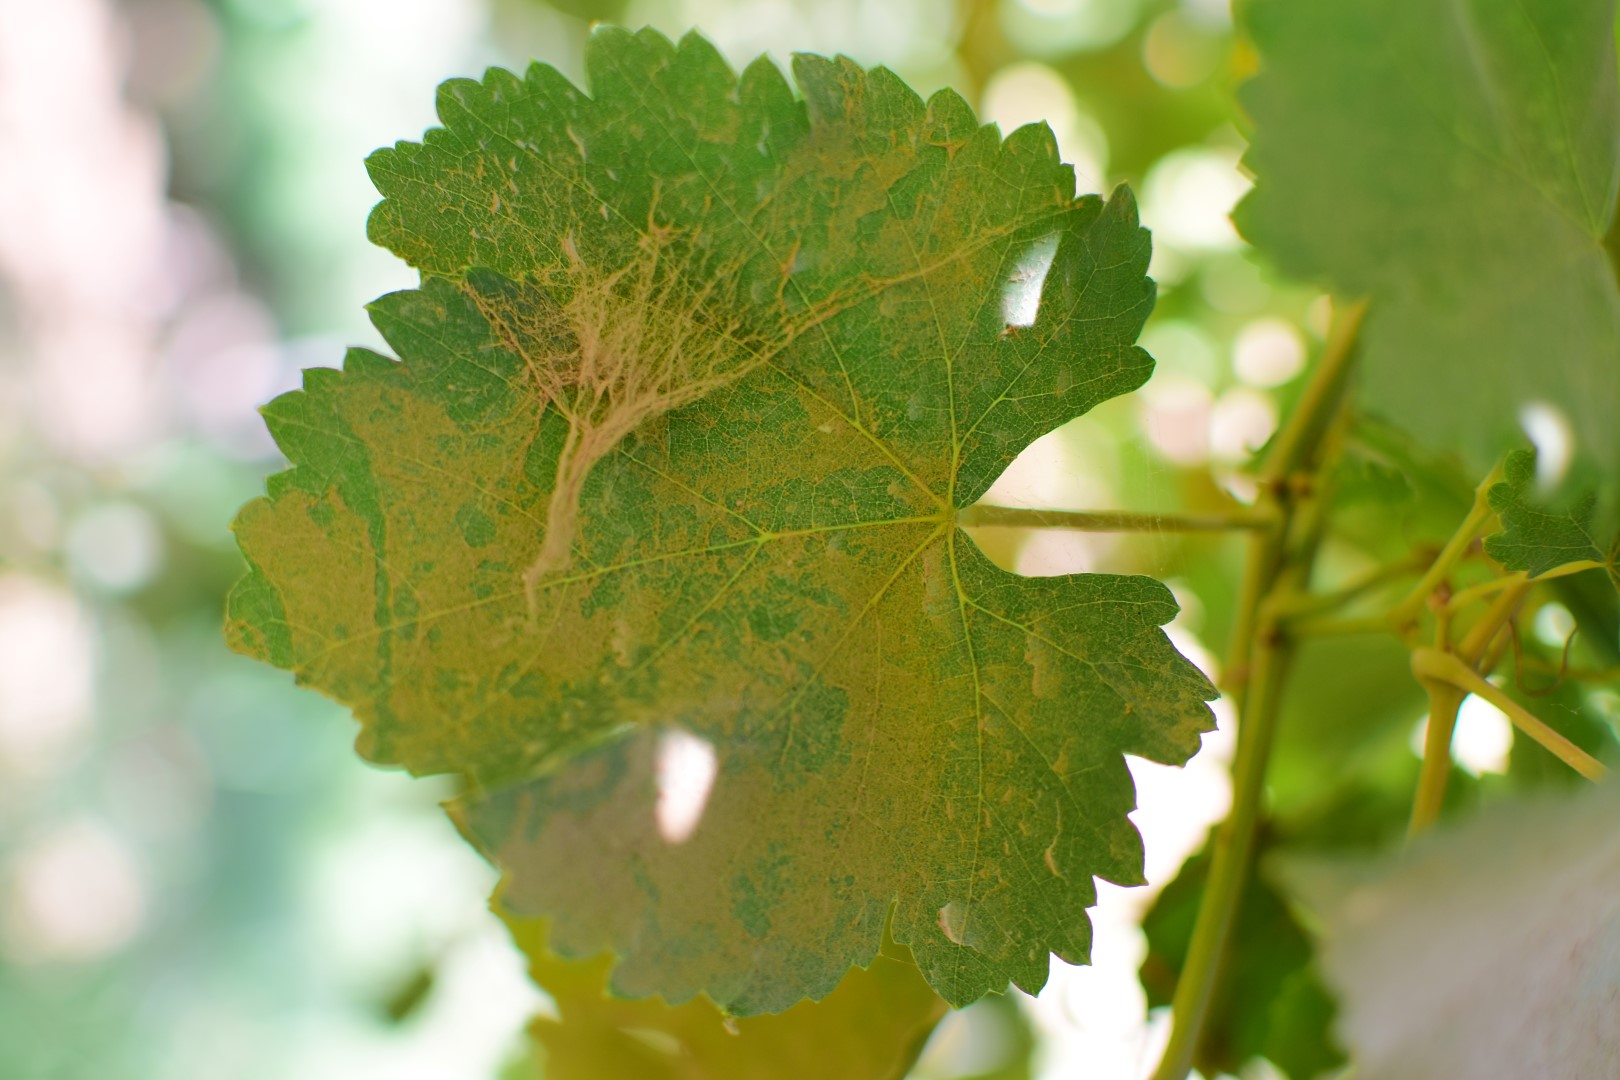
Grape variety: Frinsi